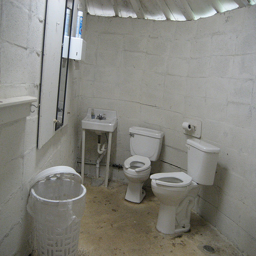
Two white busted up toilets sitting in a bathroom.
THERE IS A DIRTY BATHROOM WITH TOILETS IN IT
two toilets a mirror a trash can and a sink
Two toilets are sitting next to each other in a room.
Two toilets are sitting next to each other in a dirty bathroom.